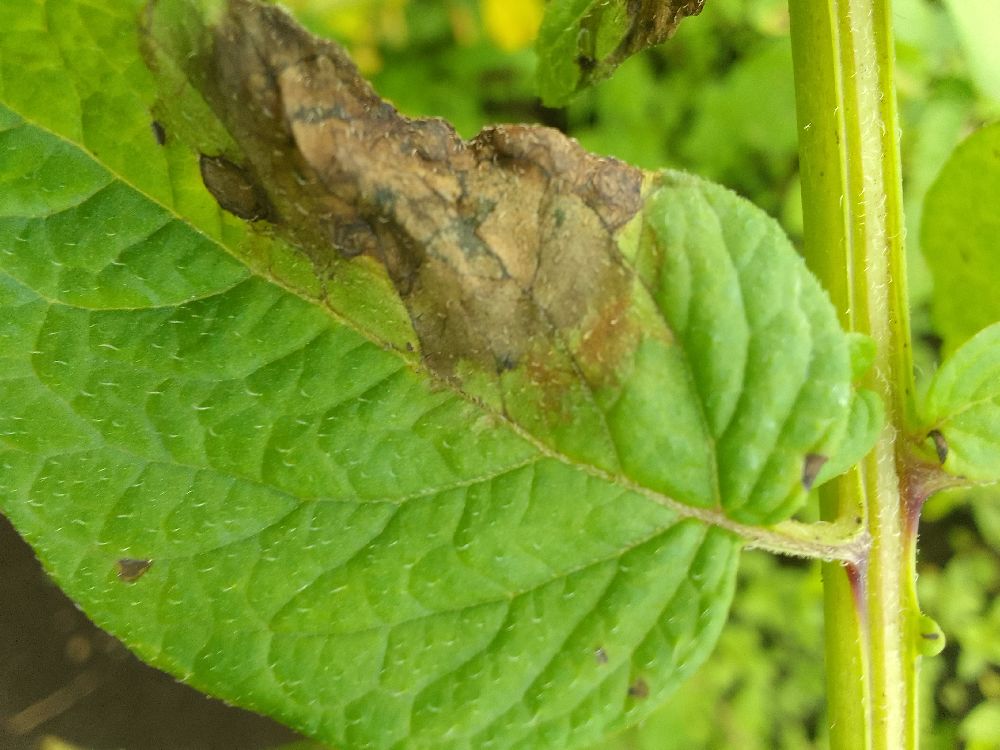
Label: Late blight